Aviation in the pioneer era

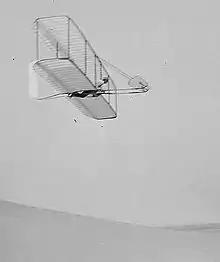
Wilbur Wright gliding, October 1902

Although the Wright brothers made their first successful powered flights in December 1903 and by 1905 were making flights of significant duration, their achievement was largely unknown to the world in general and was widely disbelieved. After their flights in 1905 the Wrights stopped work on developing their aircraft and concentrated on trying to commercially exploit their invention, attempting to interest the military authorities of the United States and then, after being rebuffed, France and Great Britain. Consequently, attempts to achieve powered flight continued, principally in France. To publicize the aeronautical concourse at the upcoming World's Fair in St. Louis, Octave Chanute gave a number of lectures at aero-clubs in Europe, sharing his excitement about flying gliders. He showed slides of his own glider flying experiments as well as some of the Wrights glider flying in 1901 and 1902. All these talks were reproduced in club journals. The lecture to members of the Aéro-Club de France in April 1903 is the best known, and the August 1903 issue of "l'Aérophile" carried an article by Chanute that included drawings of his gliders as well as the Wright glider and a description of their approach to the problem, saying "the time is evidently approaching when, the problem of equilibrium and control having been solved, it will be safe to apply a motor and a propeller". Chanute's lecture moved Ernest Archdeacon one of the founder members of the Aéro-Club, to conclude his account of the lectures: